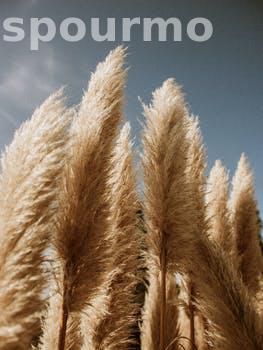
Label: Watermark